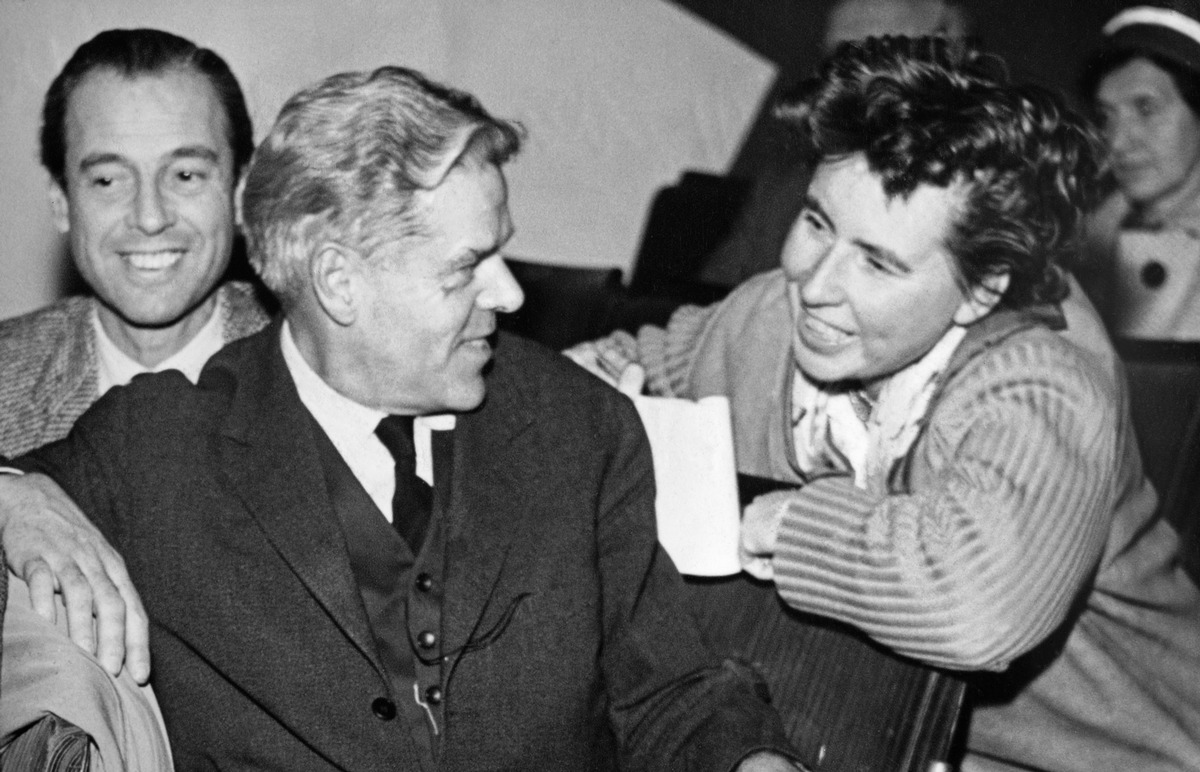
Kurt Bandler, Birger Carlstedt ja Vivica Bandler
Kurt Bandler, Birger Carlstedt och Vivica Bandler; Kurt Bandler, Birger Carlstedt and Vivica Bandler
sisällön kuvaus: Kurt Bandler, taidemaalari Birger Carlstedt (keskellä) ja Vivica Bandler lokakuussa 1958. content description: Kurt Bandler, painter Birger Carlstedt (in centre) and Vivica Bandler in October 1958. innehållsbeskrivning: Kurt Bandler, målare Birger Carlstedt (i mitten) och Vivica Bandler i oktober 1958.
Vuosi: 1900
Paikka: Suomi
Aiheet: Bandler, Vivica; HBL; henkilöt; teatterinjohtajat; naiset; suomenruotsalaiset; taidemaalarit; persons; theatre managers; women; theatre; Finnish theatre managers; painters; Swedish-speaking Finns; painters (visual artists); personer (individer); teaterchefer; kvinnor; teater; personer; finlandssvenska; konstnärer; finlandssvenskar; målare (konstnärer)